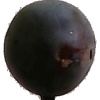
Label: Plum 3